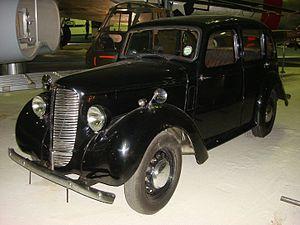
La Hillman Minx est une voiture familiale de taille moyenne produite par la marque anglaise Hillman, entre 1931 et 1970. Il y eut de nombreuses versions de la Minx au cours de cette période, ainsi que des variantes rebadgées vendues par Humber, Singer, et Sunbeam.